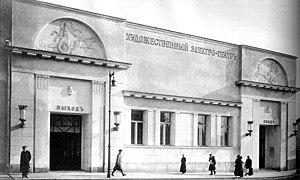
Franz Albert Schechtel, né le 7 août 1859 à Saint-Pétersbourg et mort le 7 juillet 1926 à Moscou, est un architecte russe, descendant d'Allemands de la Volga catholiques, qui fut surtout actif à Moscou construisant en vingt ans cinq théâtres, cinq églises, trente-neuf hôtels particuliers et immeubles, la gare de Iaroslavl et nombre de constructions, dans le style néorusse, ou encore Modern Style.